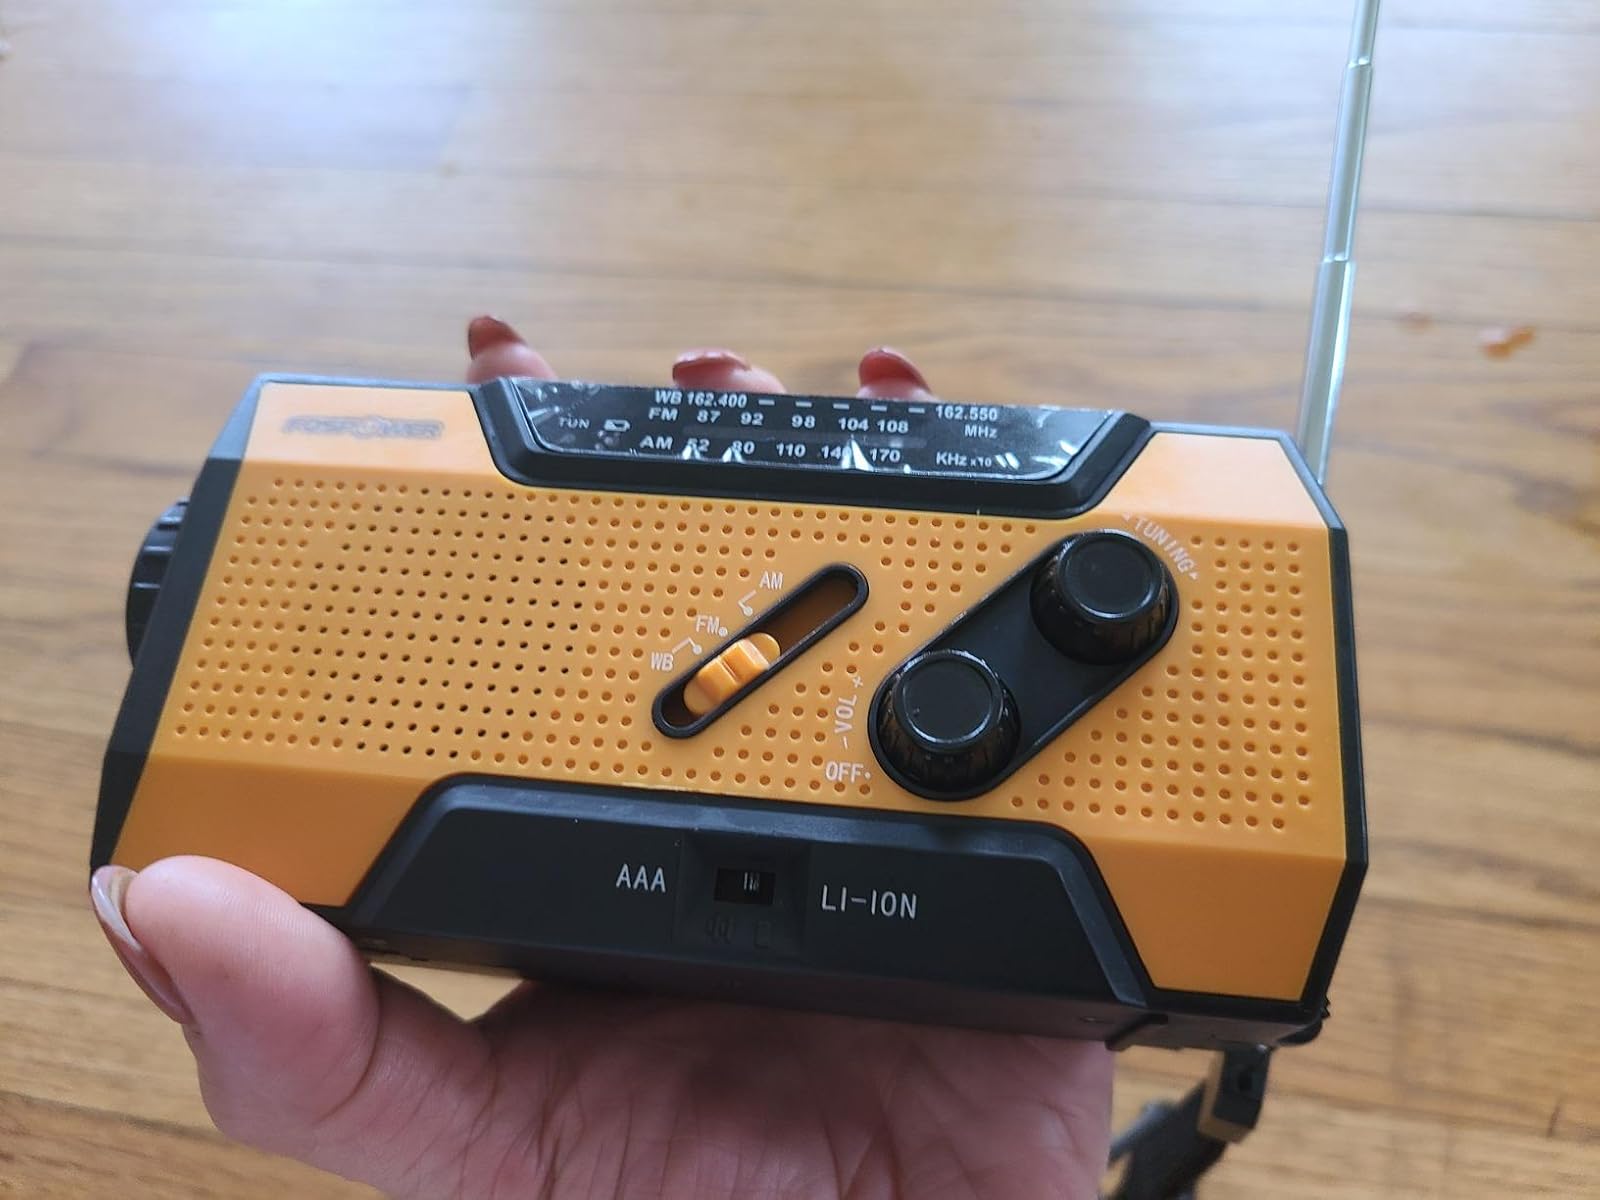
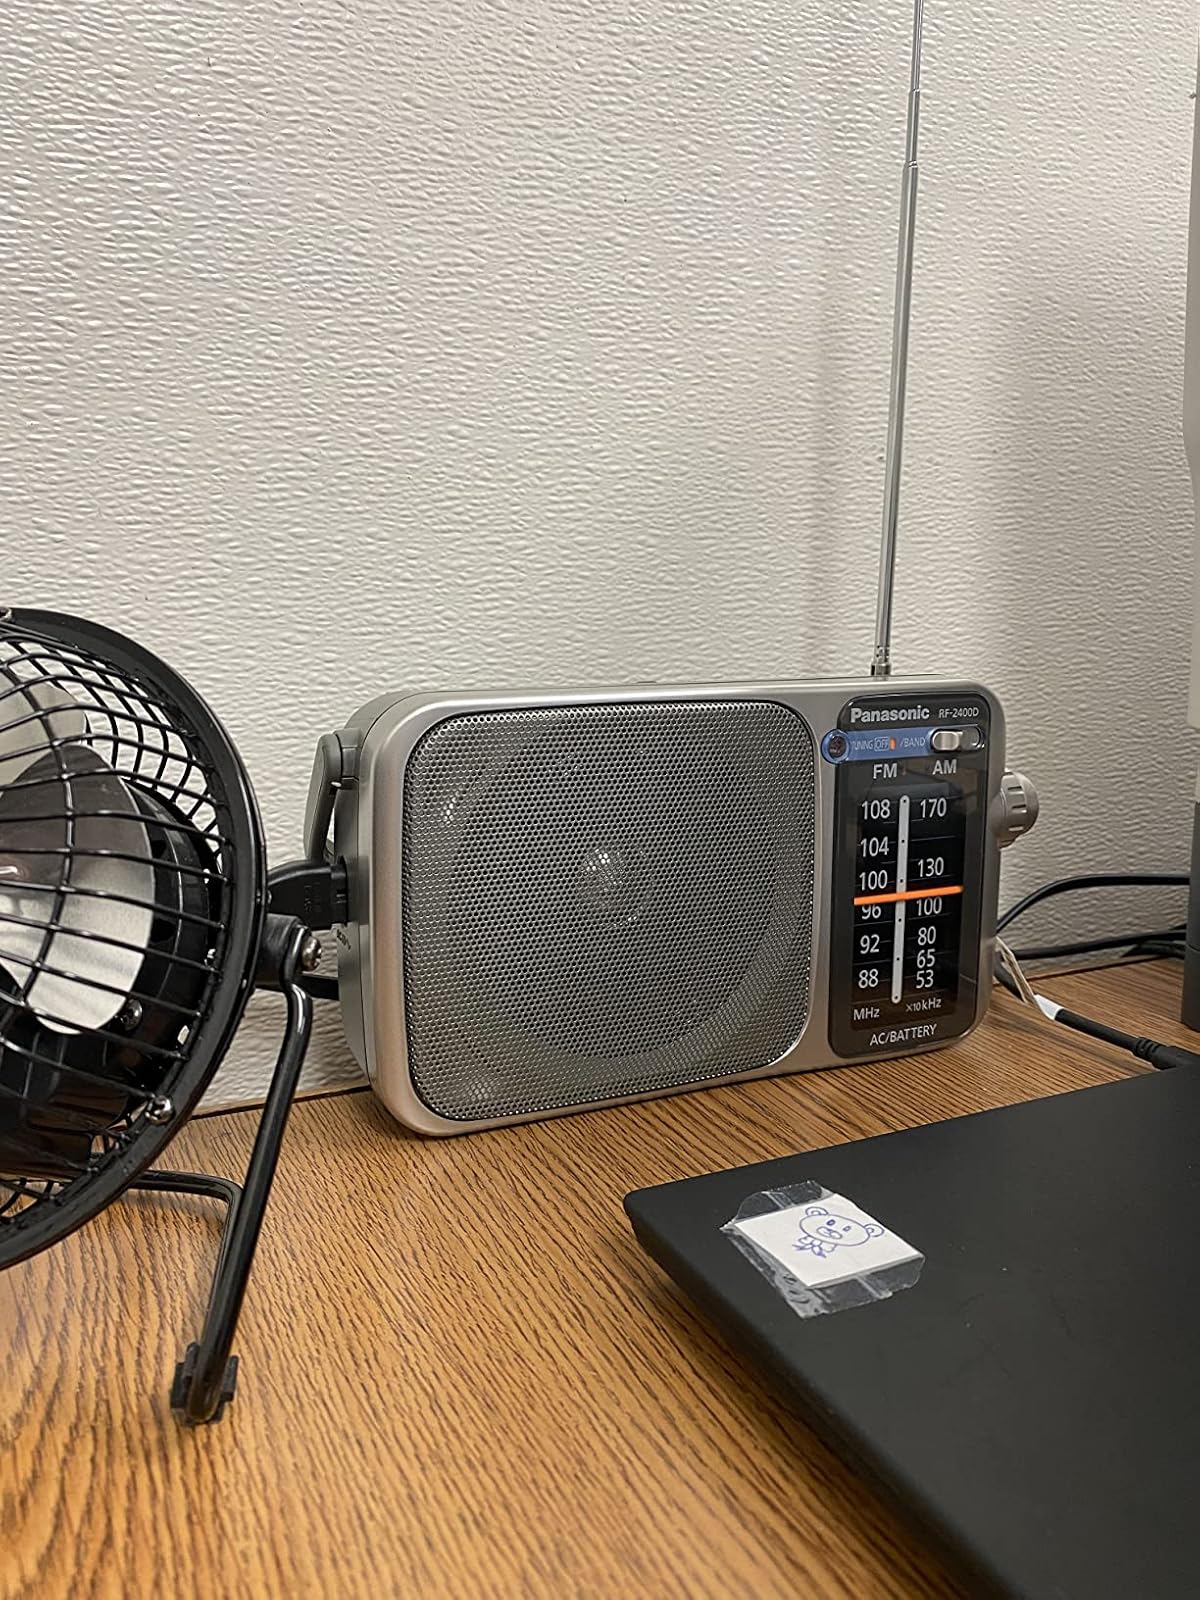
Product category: radio
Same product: no